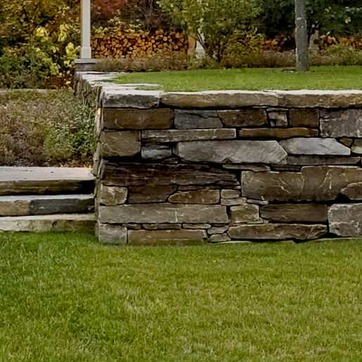
Material: stone